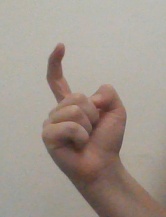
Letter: ra